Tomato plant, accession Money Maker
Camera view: vertical (180 deg); turntable rotation: 90 degrees
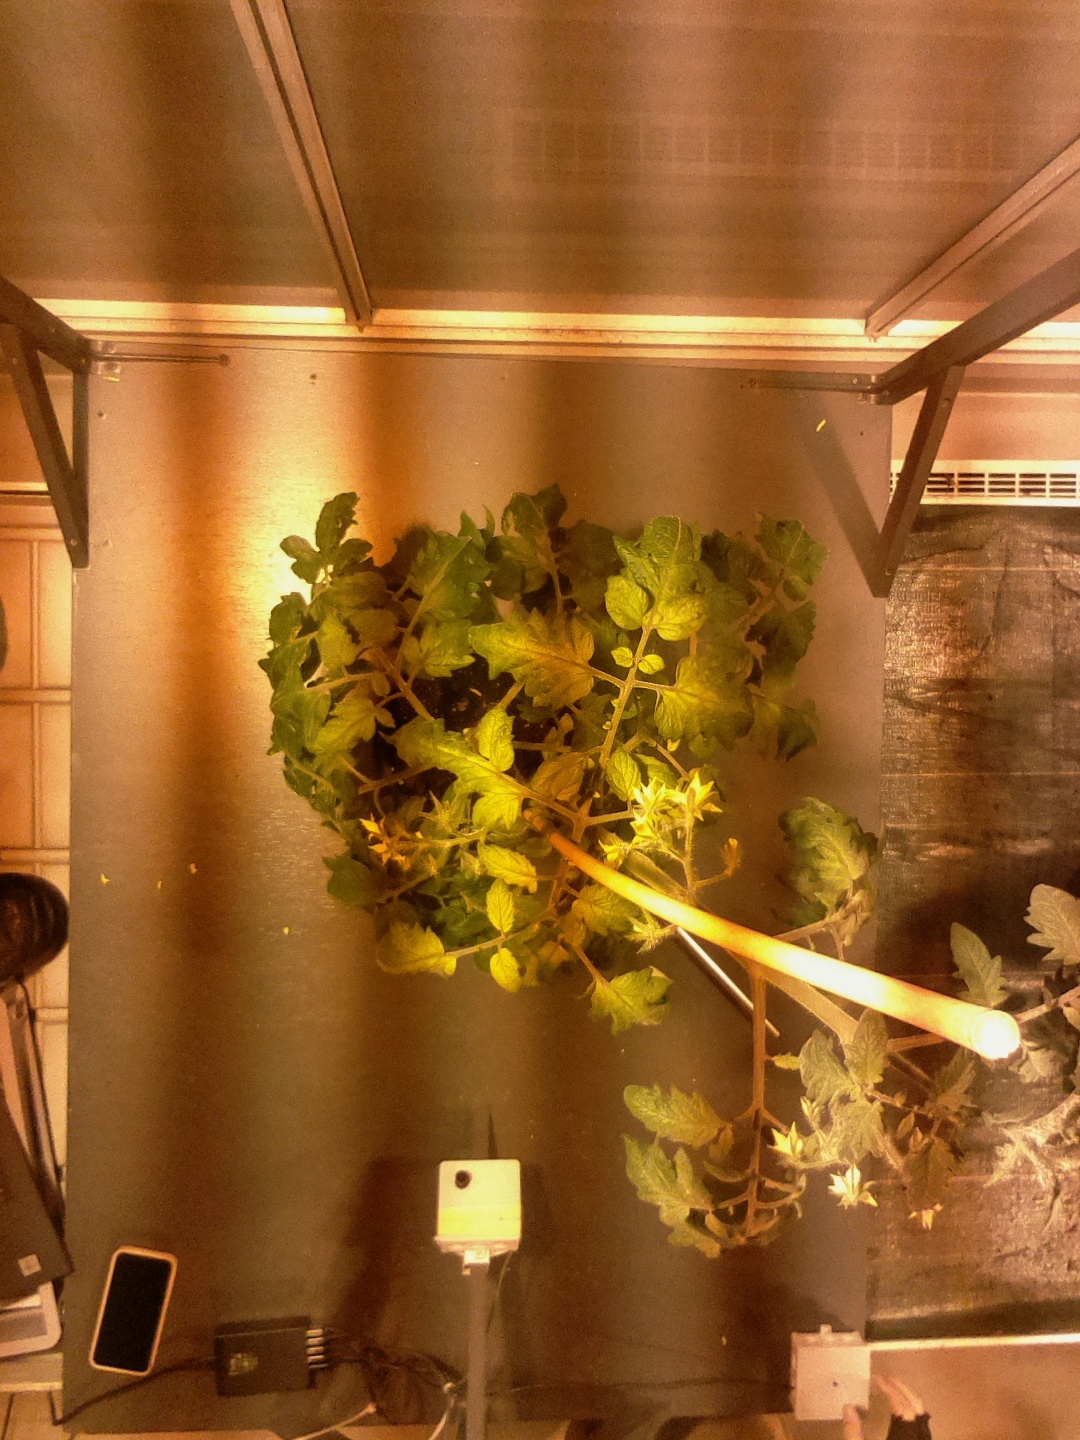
BBCH growth stage 67: Full flowering, 70%-80% of flowers open, more petals falling